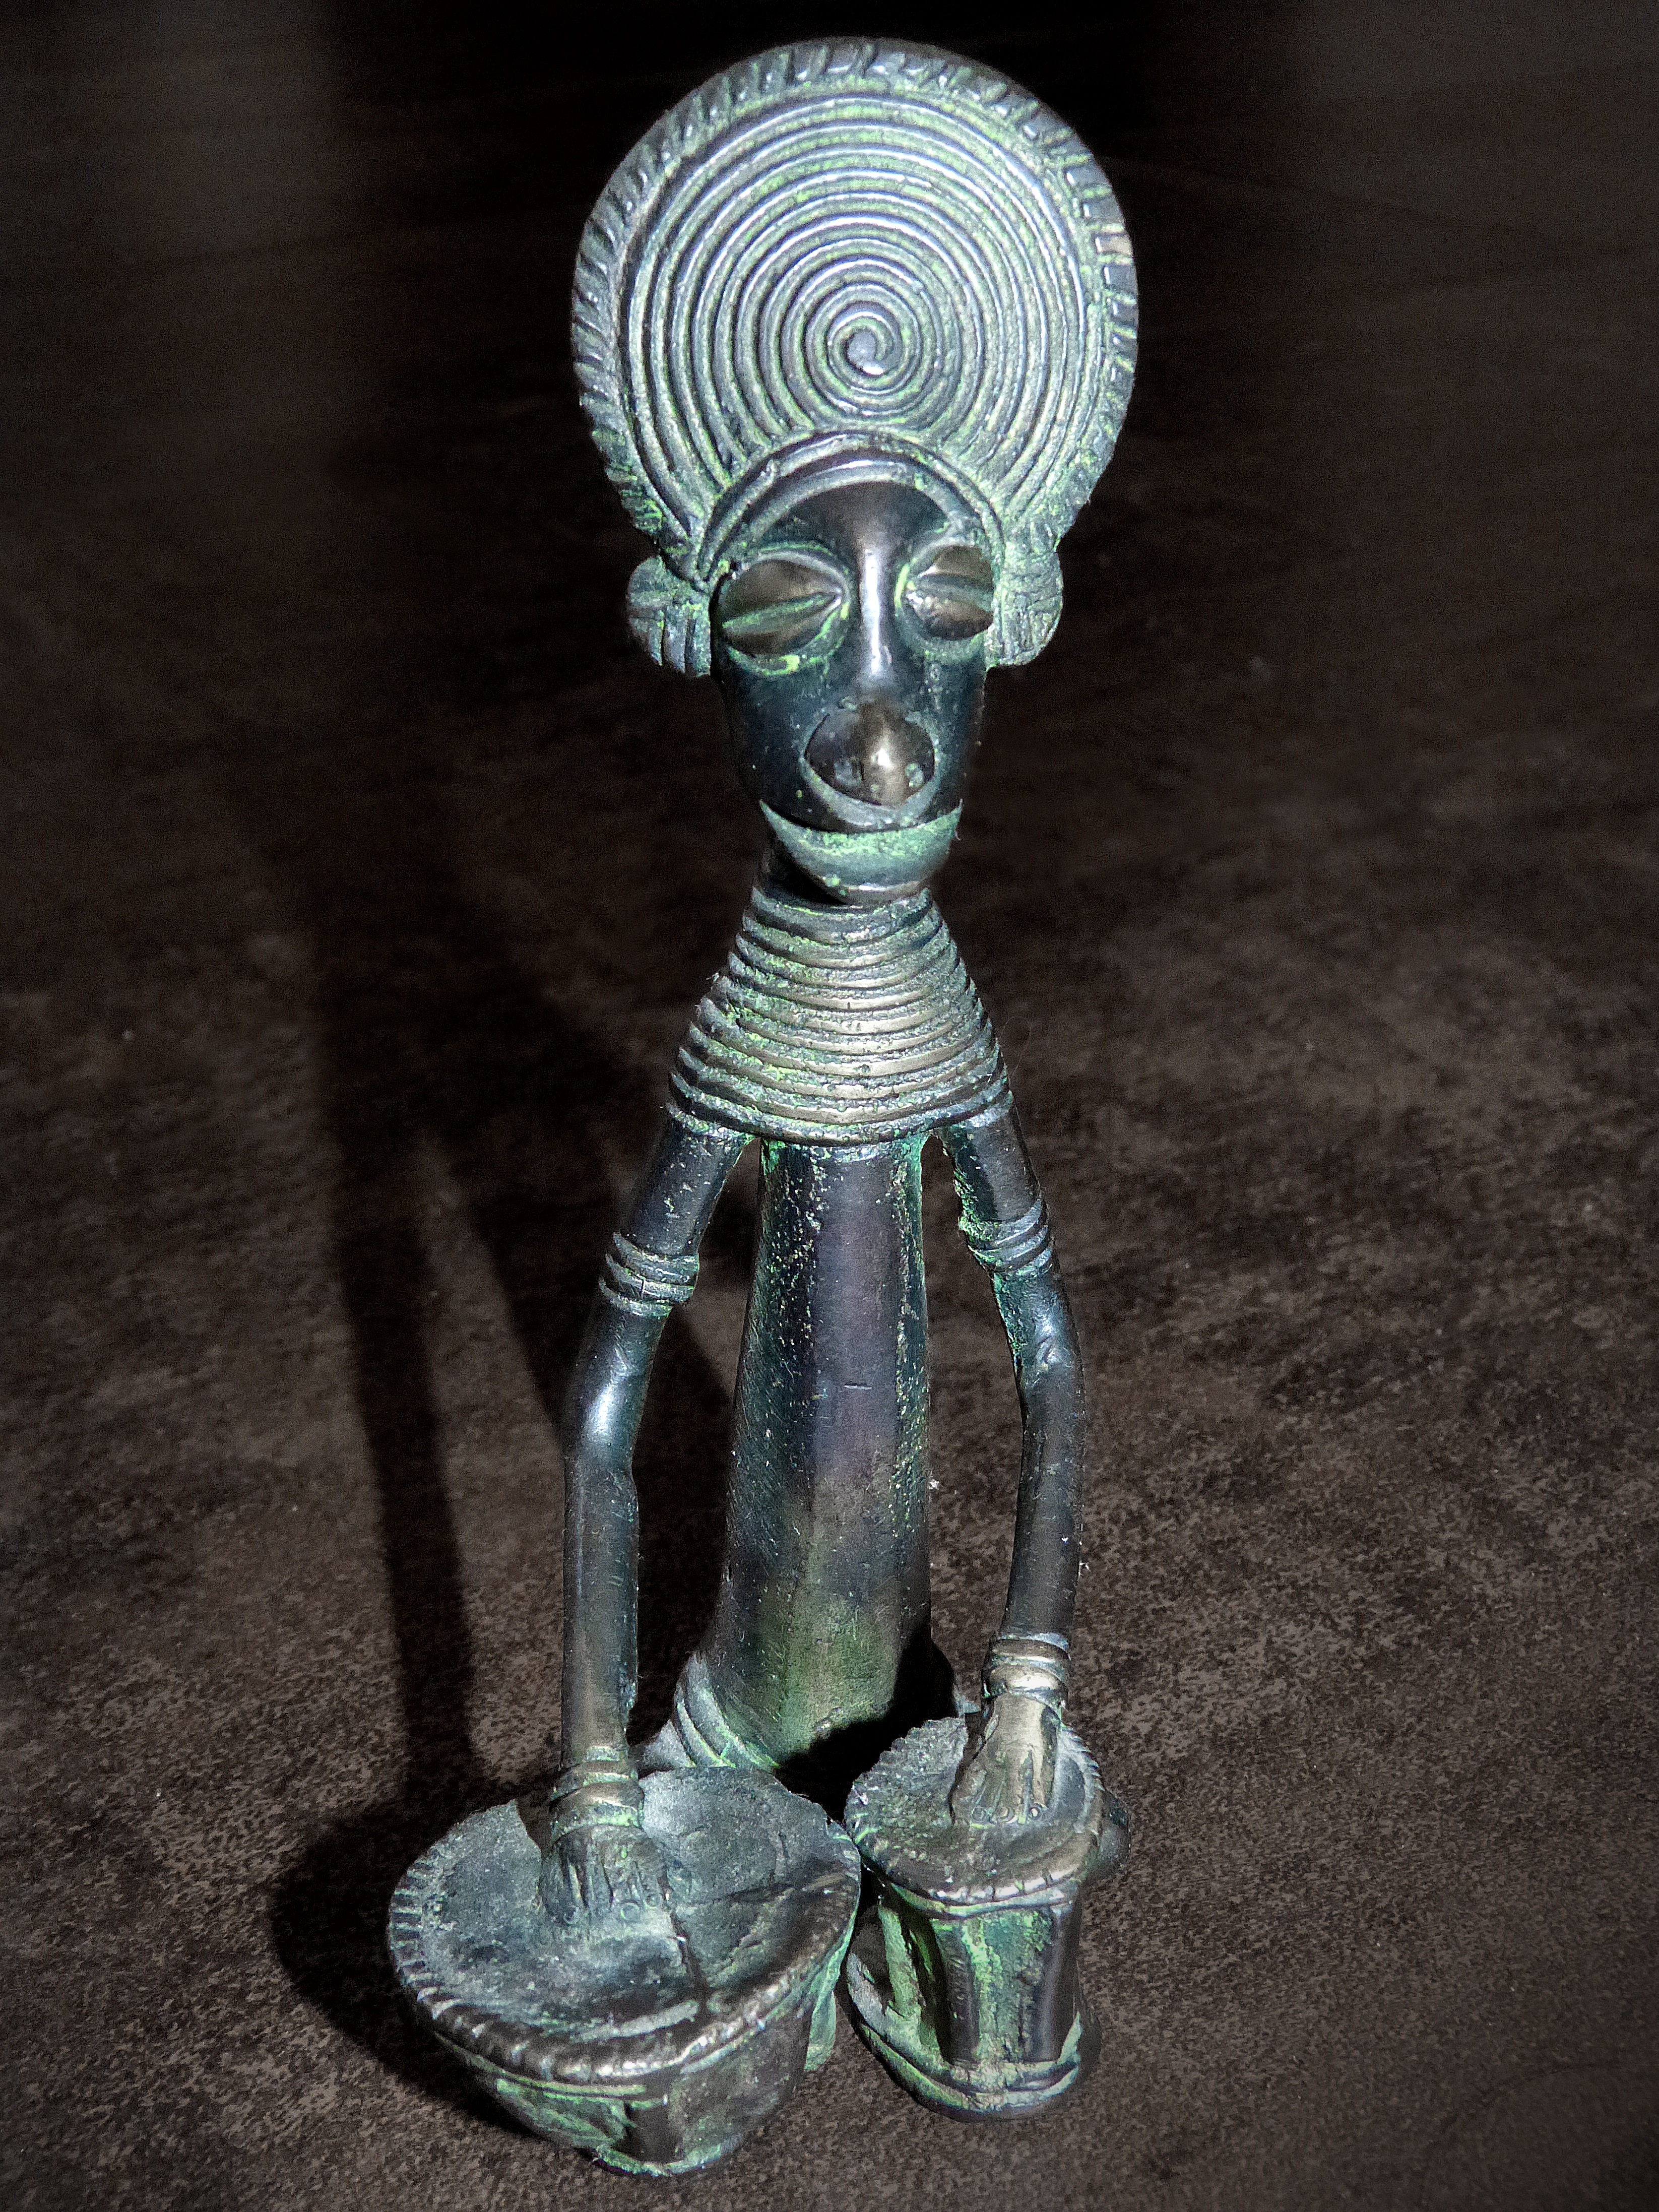
glass, monument, statue, metal, material, sculpture, art, figurine, bronze, carving, sorcerer, shaman, ancient history, african figure, african sculpture